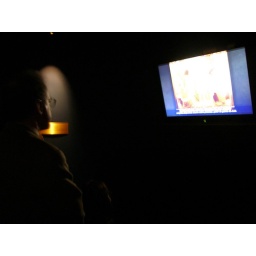
people watching the Origins video in the little theater space...